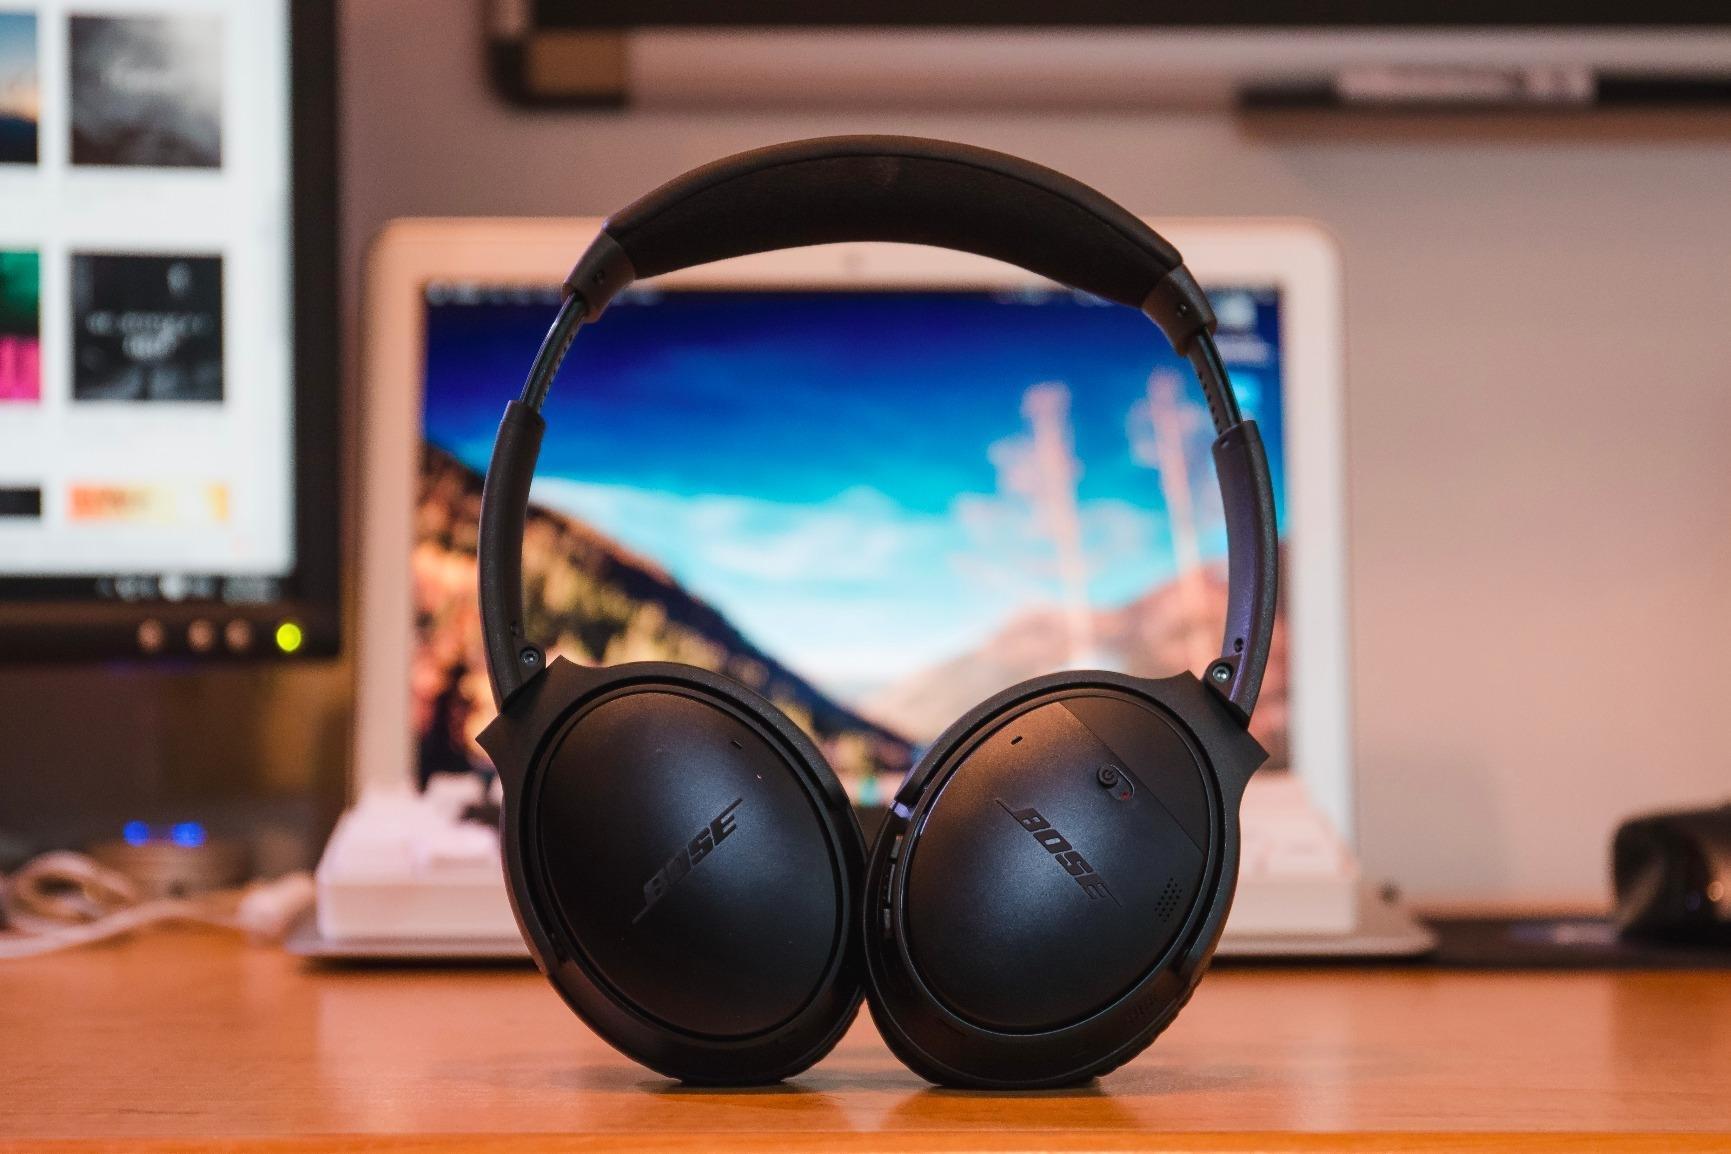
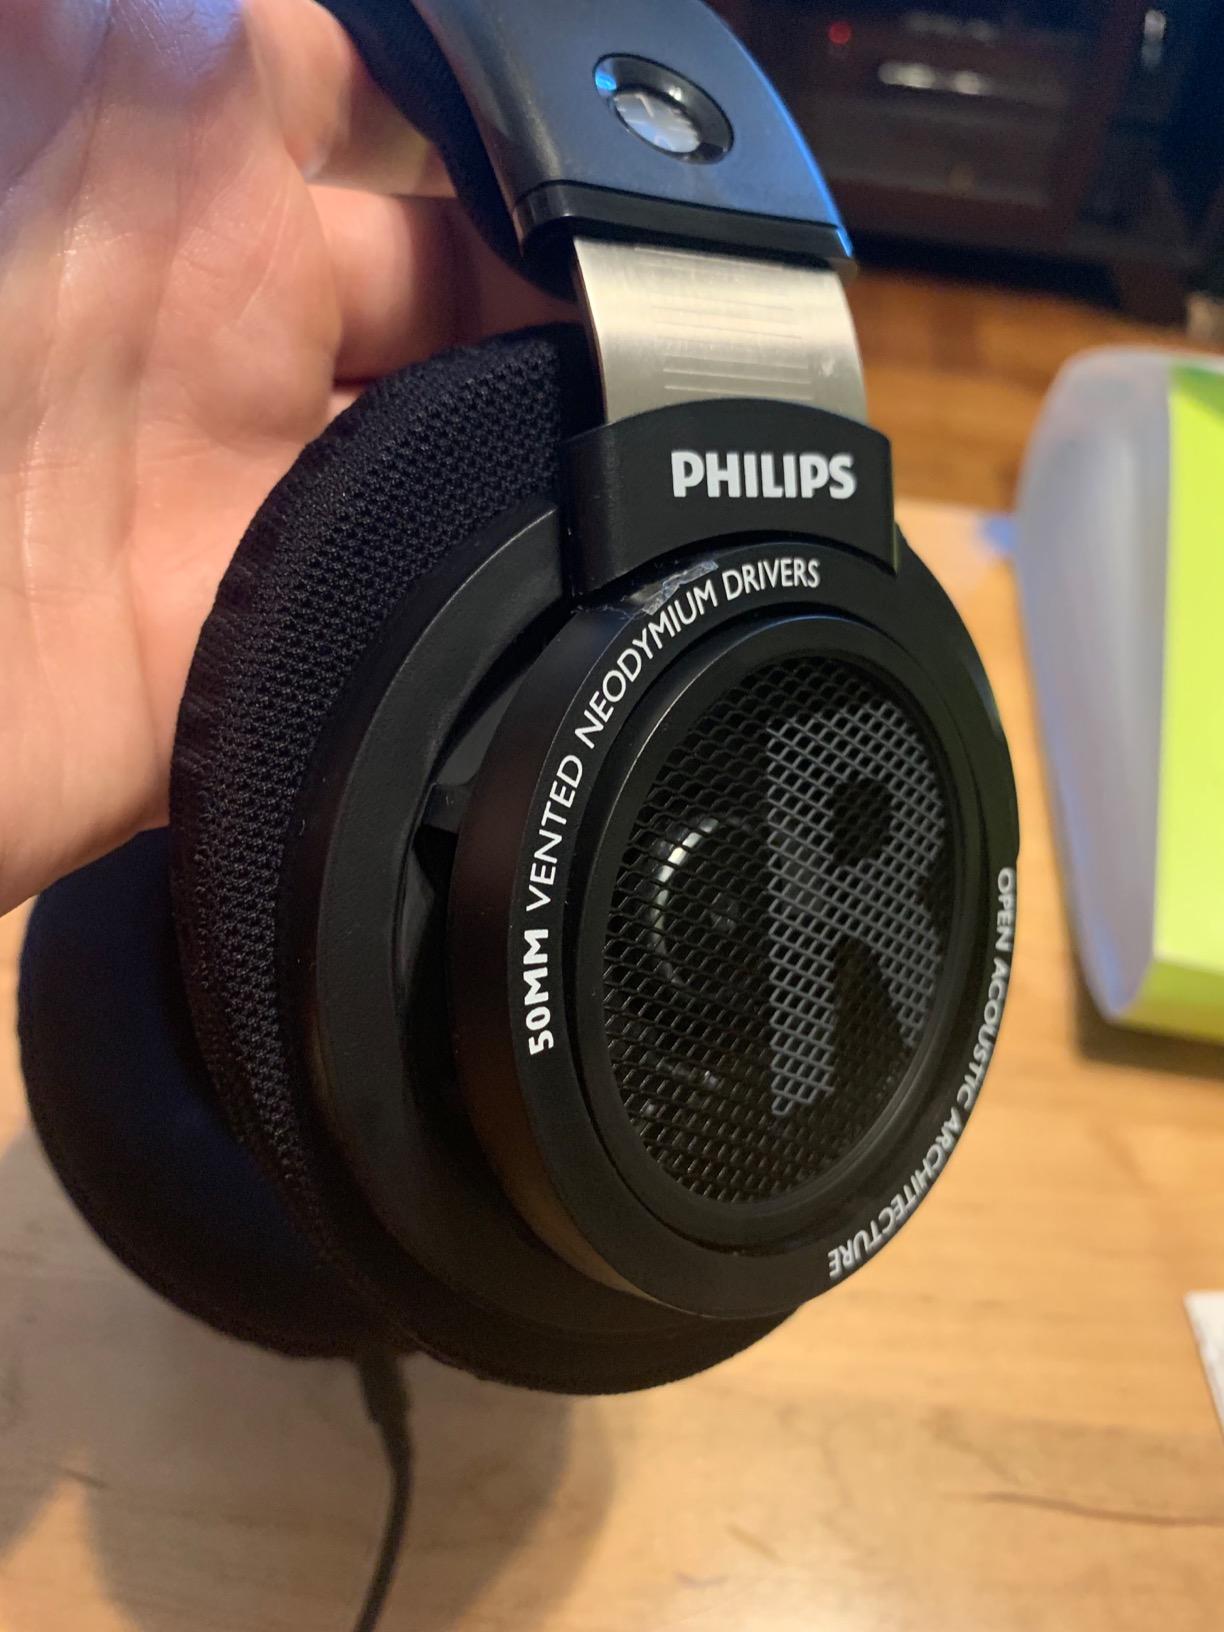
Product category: headphones
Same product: no